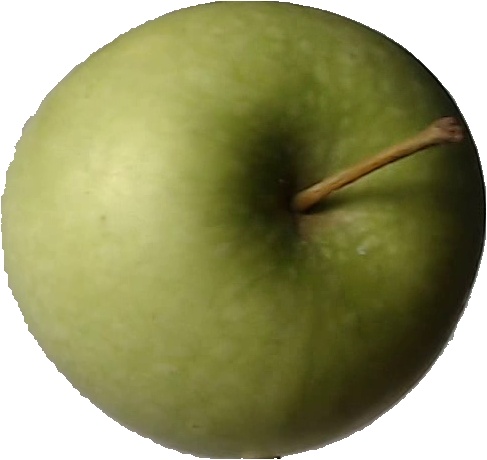
Label: apple_granny_smith_1